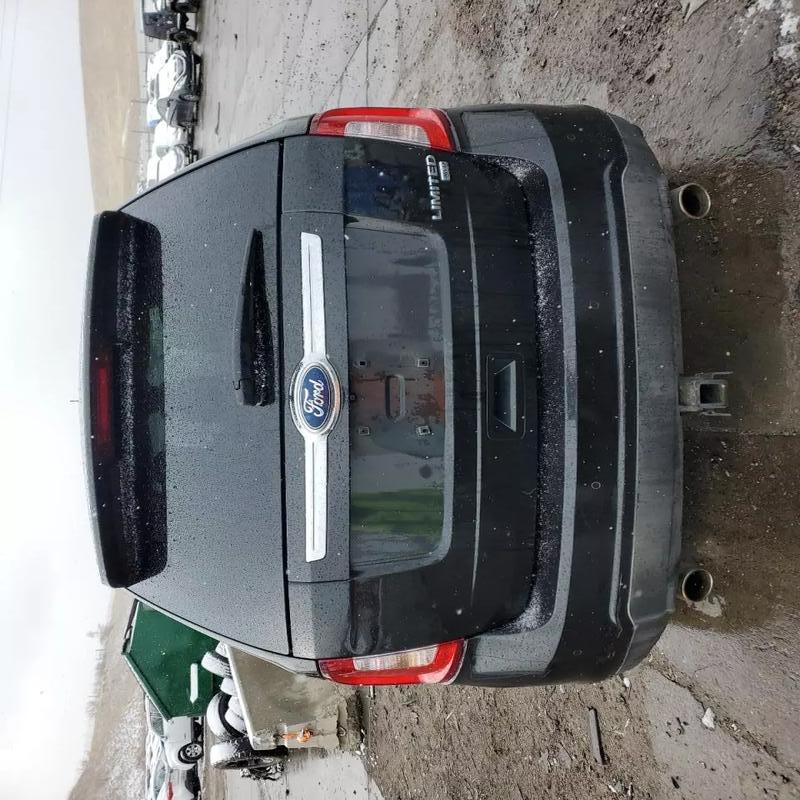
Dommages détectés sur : plaque d'immatriculation arrière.
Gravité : majeur